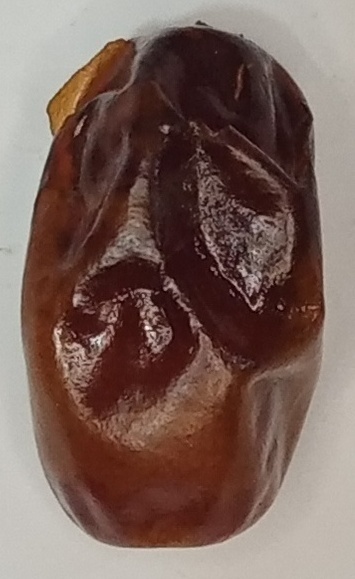
Variety: aseel
Size: large
Grade: grade-1